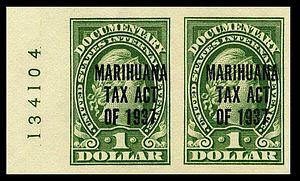
Aux États-Unis, la principale loi est le Controlled Substances Act de 1970, qui a remplacé le Marihuana Tax Act de 1937, déclaré anticonstitutionnel par la Cour suprême. Depuis 2012, en commençant par le Colorado, plusieurs dizaines d'états américains ont légalisé l'usage récréatif du Cannabis.